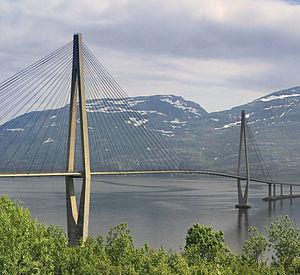
Cette liste des ponts à haubans remarquables recense les ponts à haubans présentant des portées supérieures à 300 m, classés par ordre décroissant de longueur. Cet indicateur de classement est le plus couramment utilisé pour hiérarchiser les ponts à haubans. Si un pont a une longueur de travée supérieure à un autre, ce n'est pas pour autant que sa longueur de rive à rive ou d'ancrage à ancrage est supérieure à celle de celui-ci. Néanmoins la longueur de la travée principale est souvent en corrélation avec la hauteur des pylônes et la complexité pour la conception et le calcul de l'ouvrage. En tête de cette liste, il faut ajouter le pont haubané Yavuz Sultan Selim qui enjambe le Bosphore, inauguré le 26 août 2016 et dont la travée centrale atteint 1 408 mètres de longueur ; de tous les ponts existant au monde, il est également le plus large et est équipé des plus hauts pylônes de haubans.